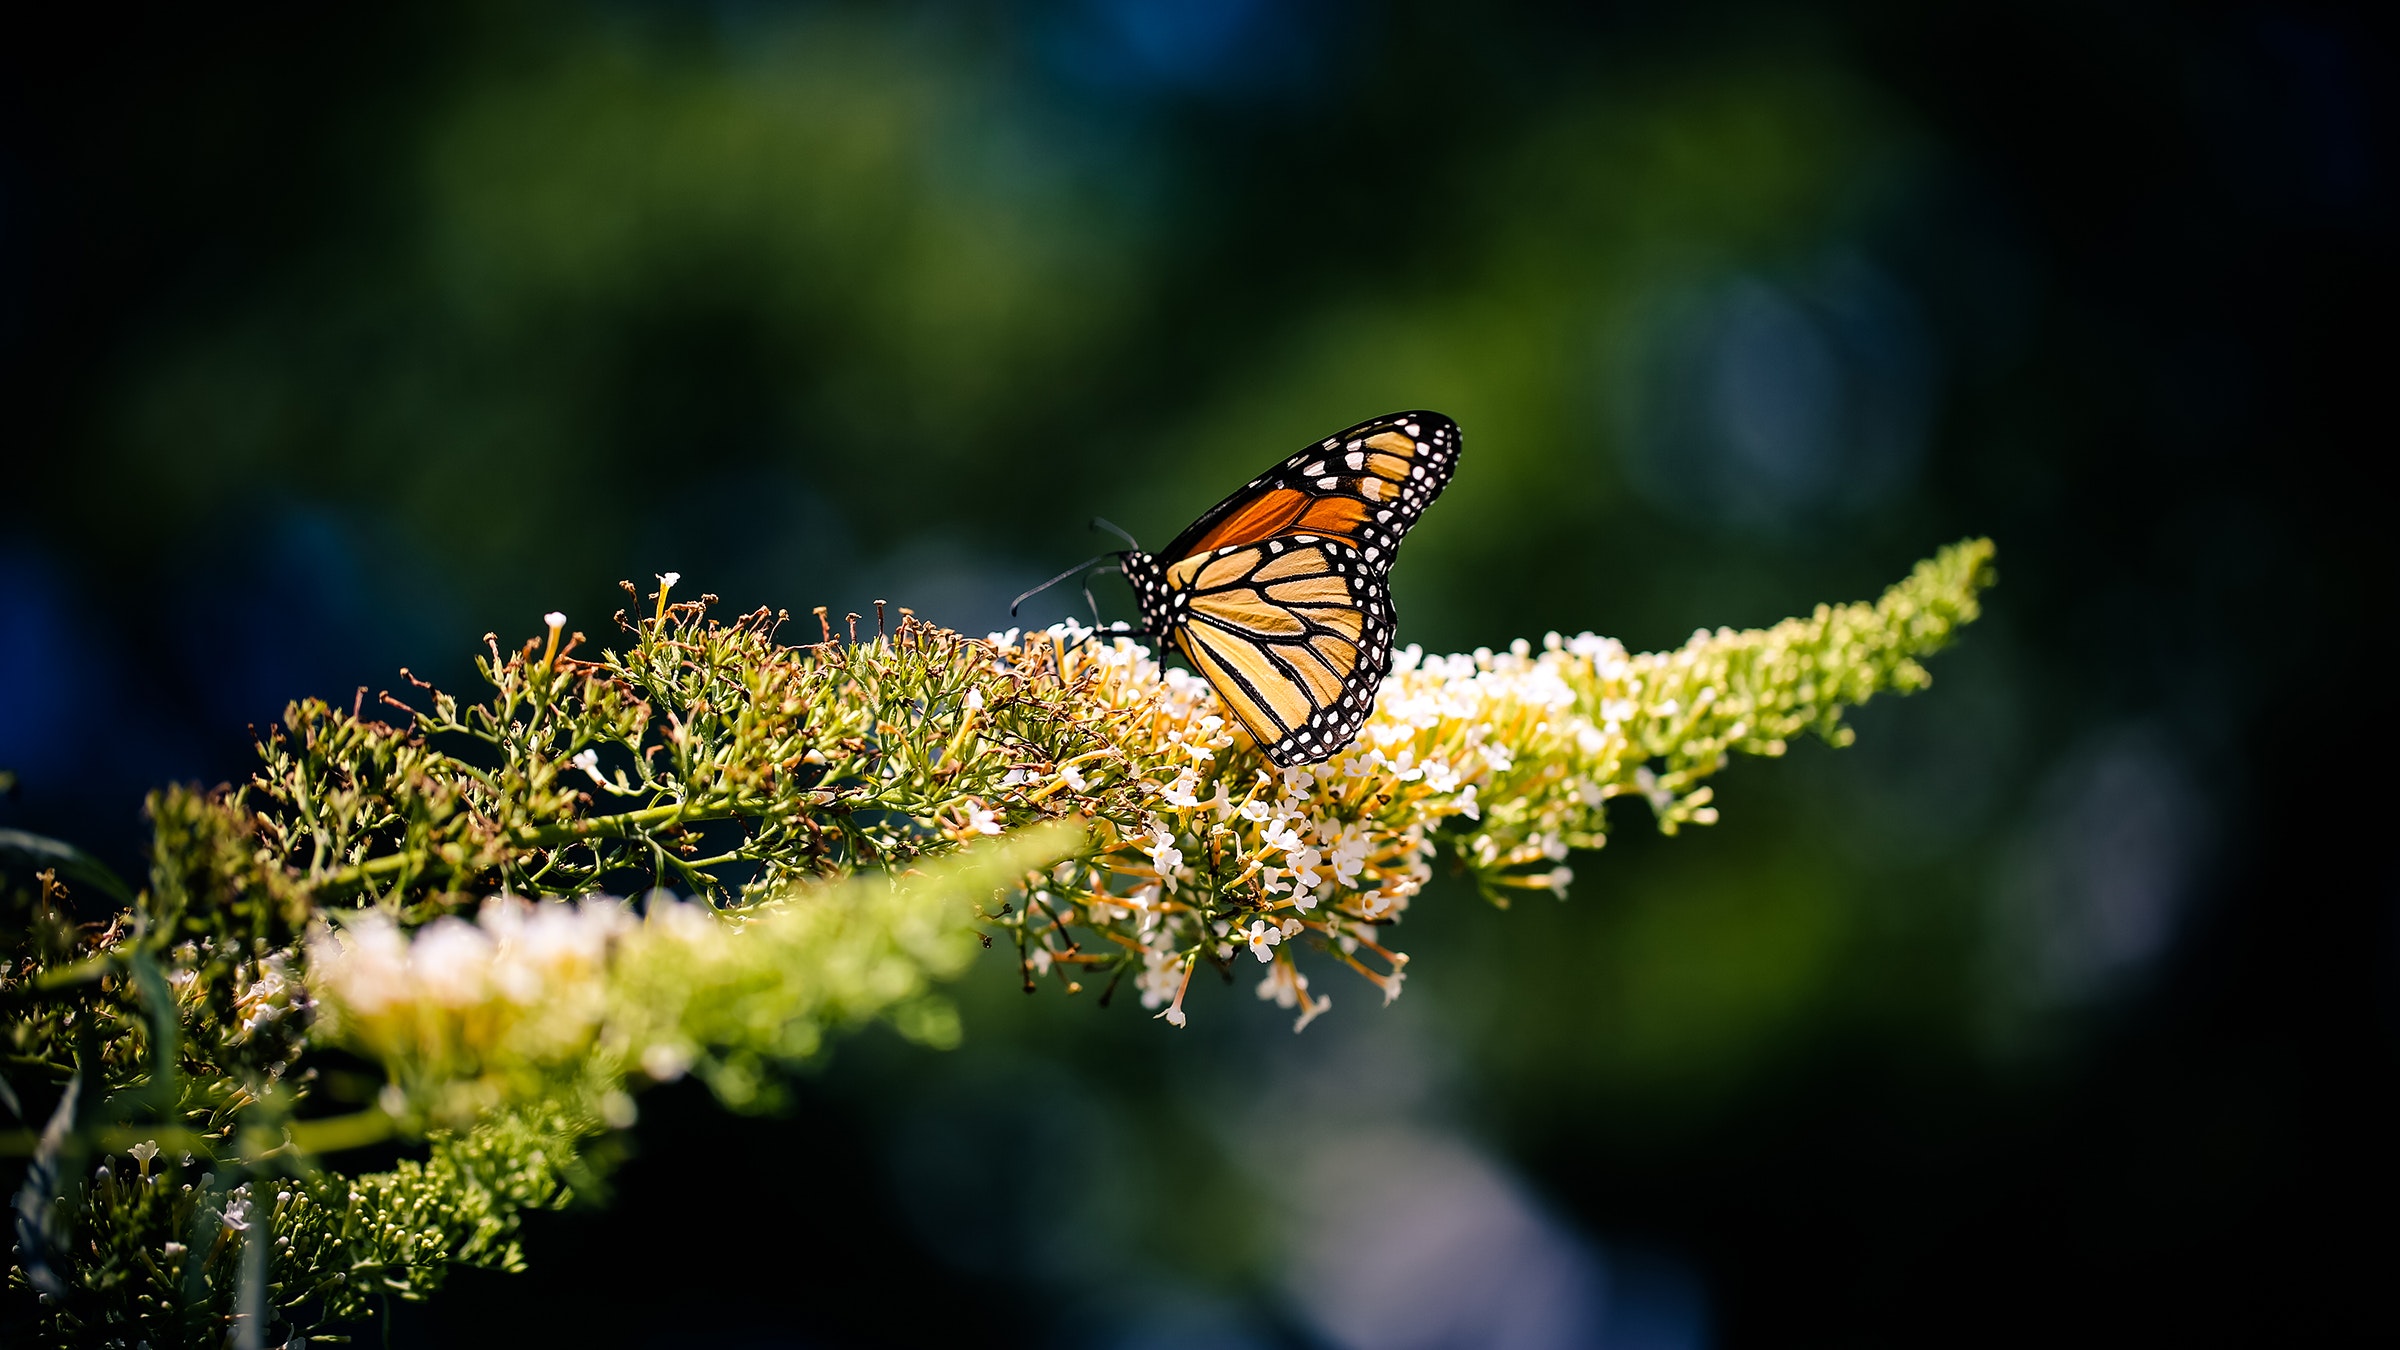
butterfly, Cynthia subgenus, monarch butterfly, insect, moths and butterflies, invertebrate, pollinator, brush footed butterfly, American painted lady, macro photography, wildlife, organism, leaf, pollen, botany, plant, close up, spring, buddleia, pieridae, adaptation, flower, wildflower, nectar, Vanessa butterfly, arthropod